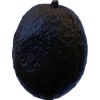
Label: black_avocado